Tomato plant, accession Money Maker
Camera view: horizontal (90 deg, fisheye); turntable rotation: 300 degrees
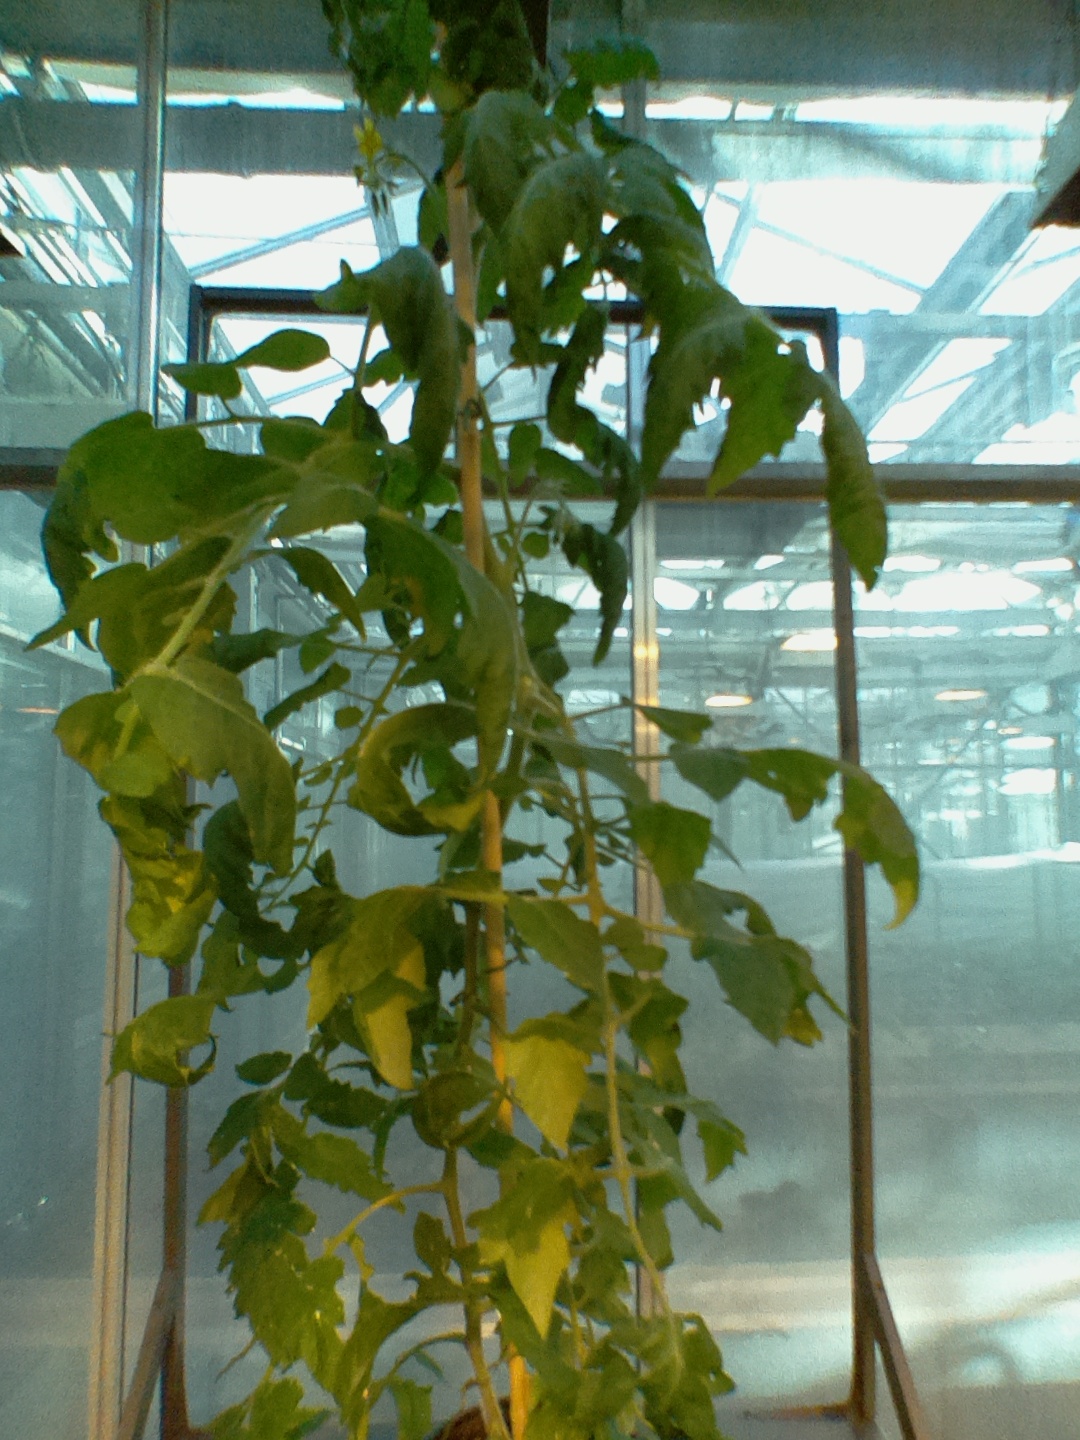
BBCH growth stage 67: Full flowering, 70%-80% of flowers open, more petals falling